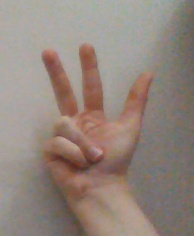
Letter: al